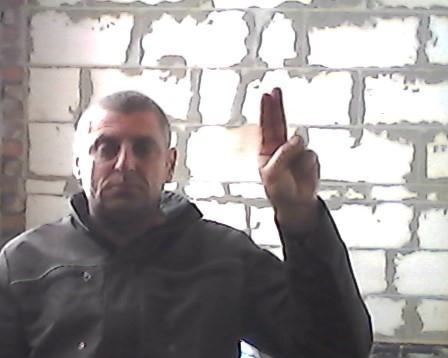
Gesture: two_up